Bray, County Wicklow

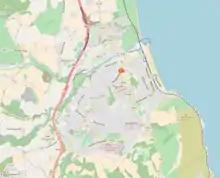
Map of Bray

The Dublin and Kingstown Railway, the first in Ireland, opened in 1834 and was extended as far as Bray in 1854. With the coming of the railway in the mid-19th century, the town grew to become a seaside resort. It was developed primarily by local entrepreneurs as a planned resort town, modelled on the seaside resorts of the English south-coast, specifically Brighton. Hotels and residential terraces were built in the vicinity of the seafront. Railway entrepreneur William Dargan developed Victorian Turkish baths, designed by architect and sculptor Richard Barter in a Moorish style at a cost of £10,000. They opened in 1859 and were demolished in 1980, though the baths closed long before that.